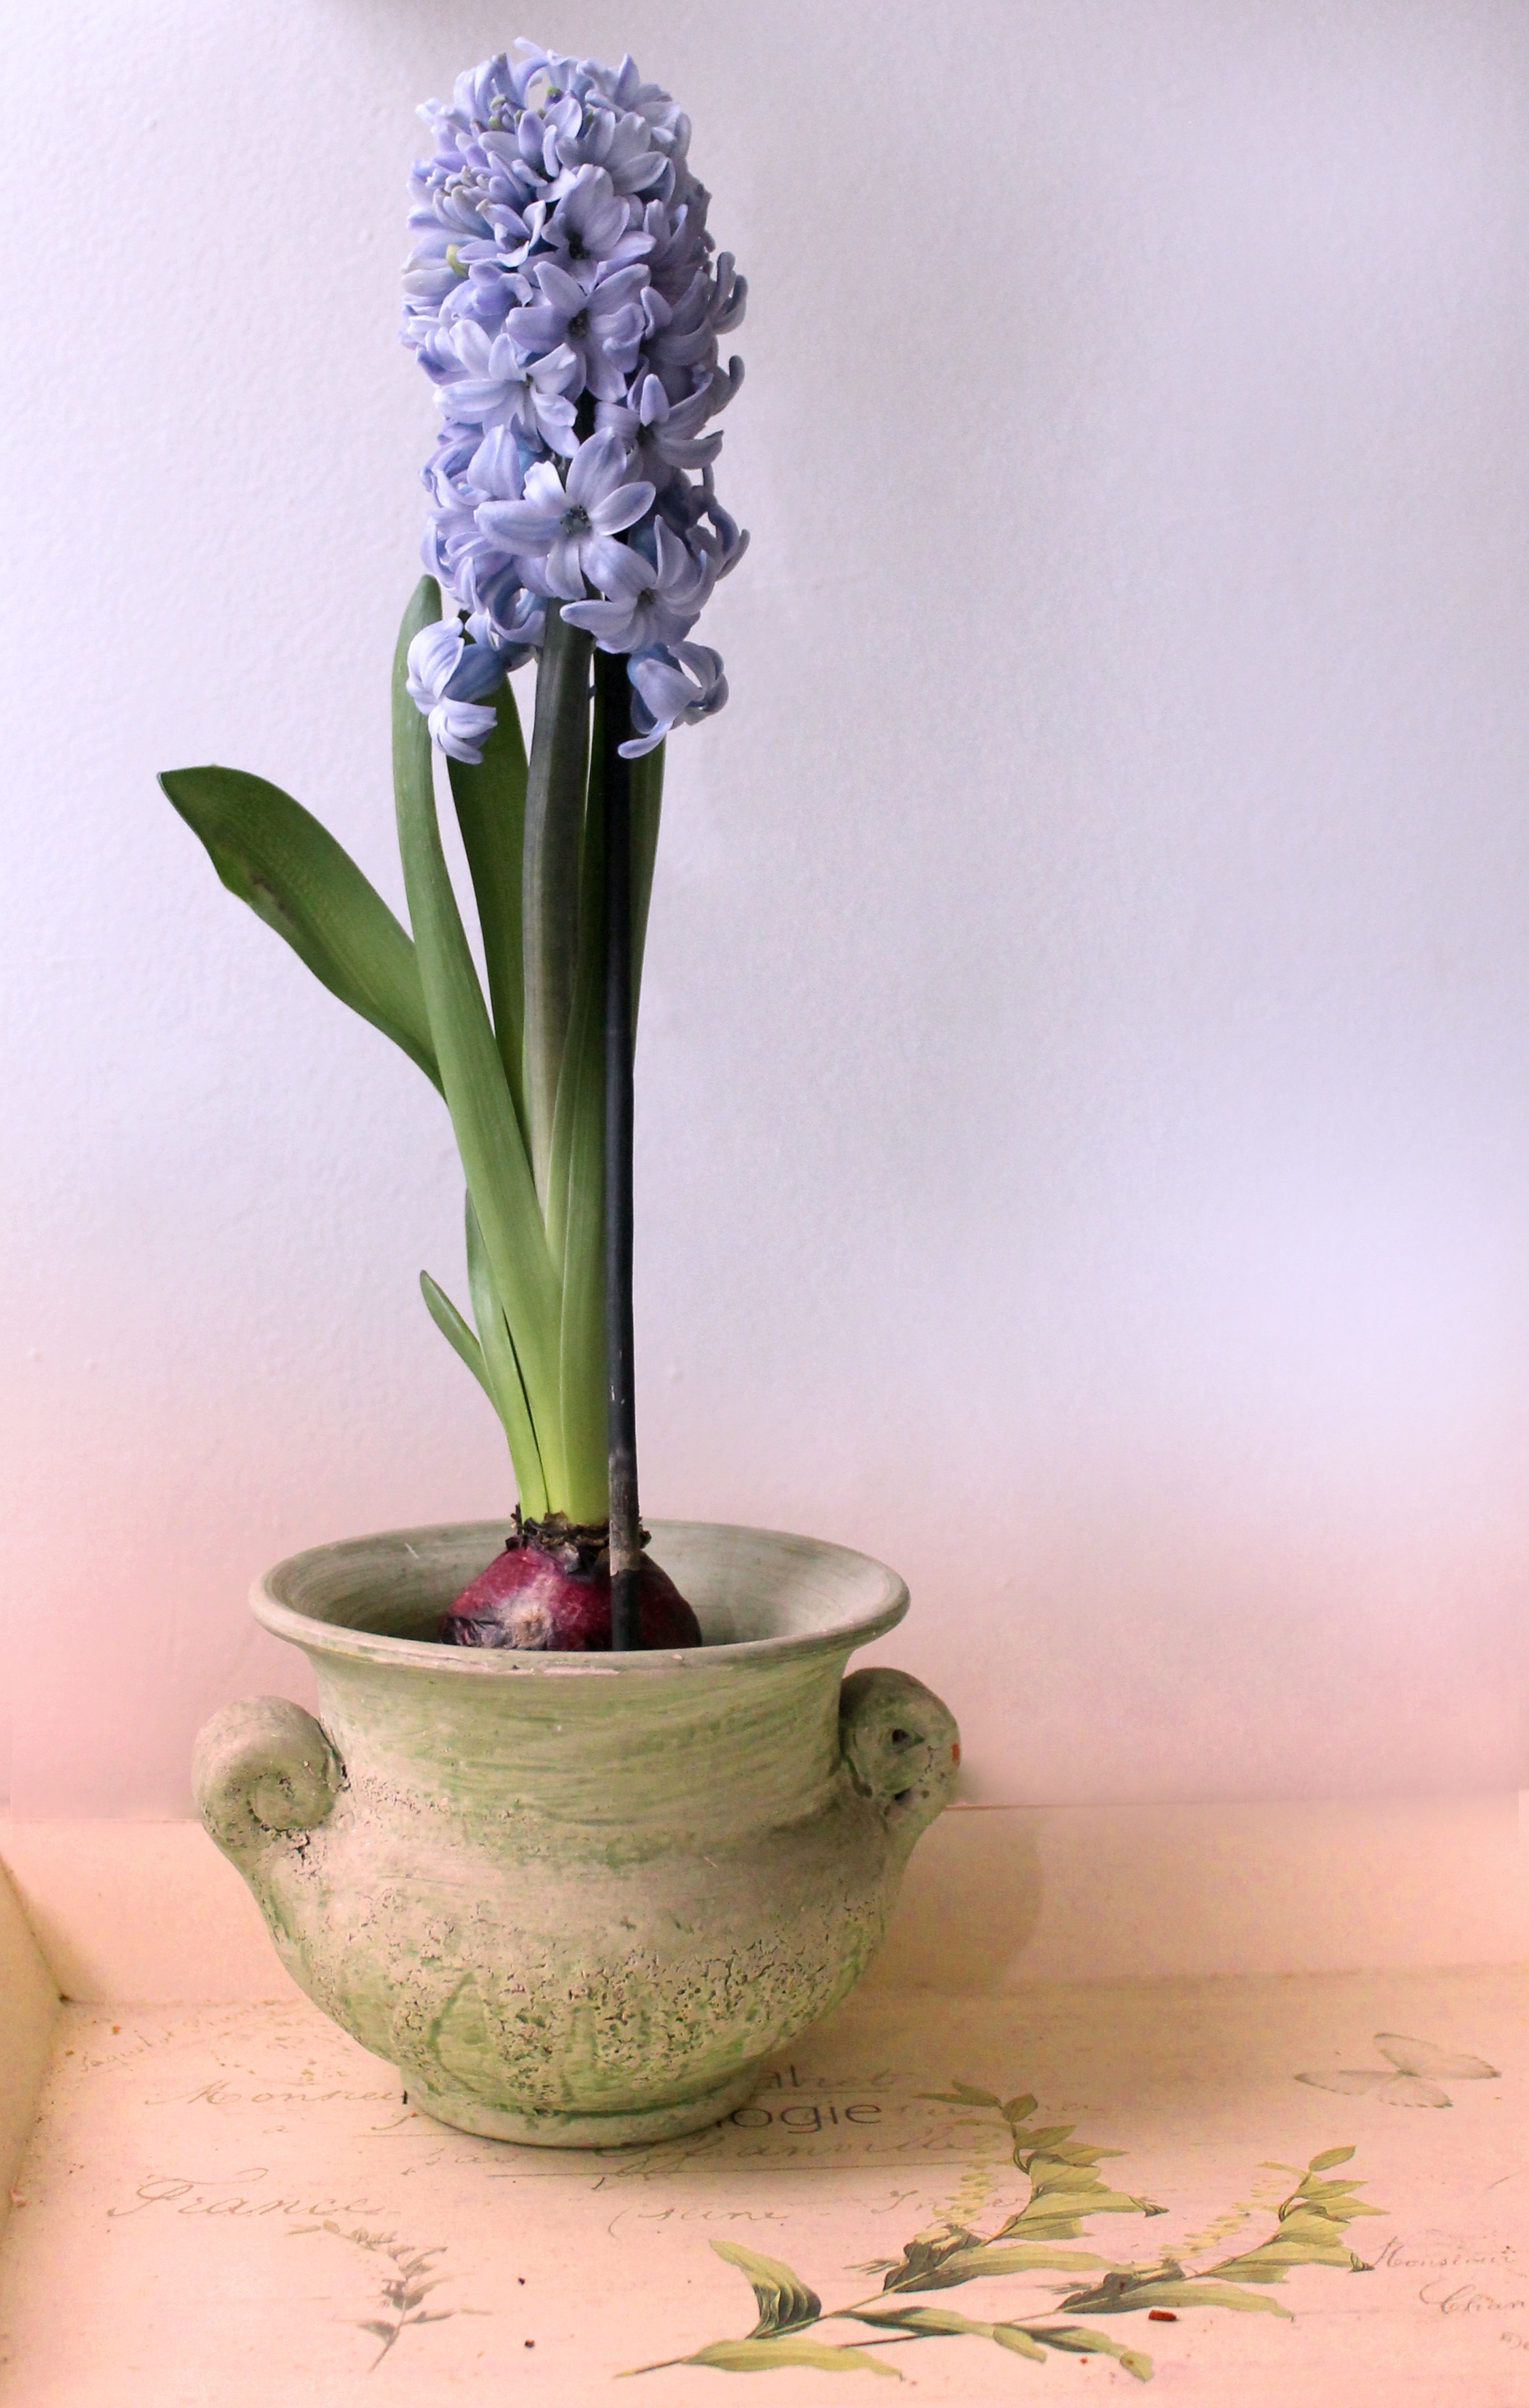
plant, flower, purple, pot, vase, peaceful, flora, still life, colors, flowerpot, mood, floristry, hyacinth, flowering plant, land plant